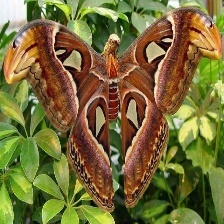
Species: ATLAS MOTH